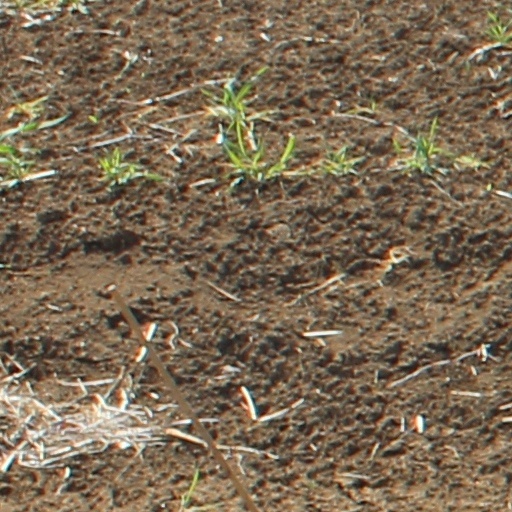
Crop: wheat